Greeves (motorcycles)

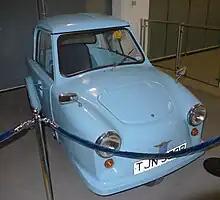
Invacar model 70

The original company founded by Bert Greeves MBE was the Invacar company. Greeves was mowing the lawns of his home in Worcestershire when he had the idea of fitting the lawnmower engine to his disabled cousin's wheelchair and invented the "Invacar". Invacar Ltd was set up and won a major contract to provide motorised three-wheeled invalid carriage vehicles to the UK Government Ministry of Pensions and National Insurance. in 1952 from a small factory in Church Road, Thundersley not far from Southend-on-Sea in Essex.